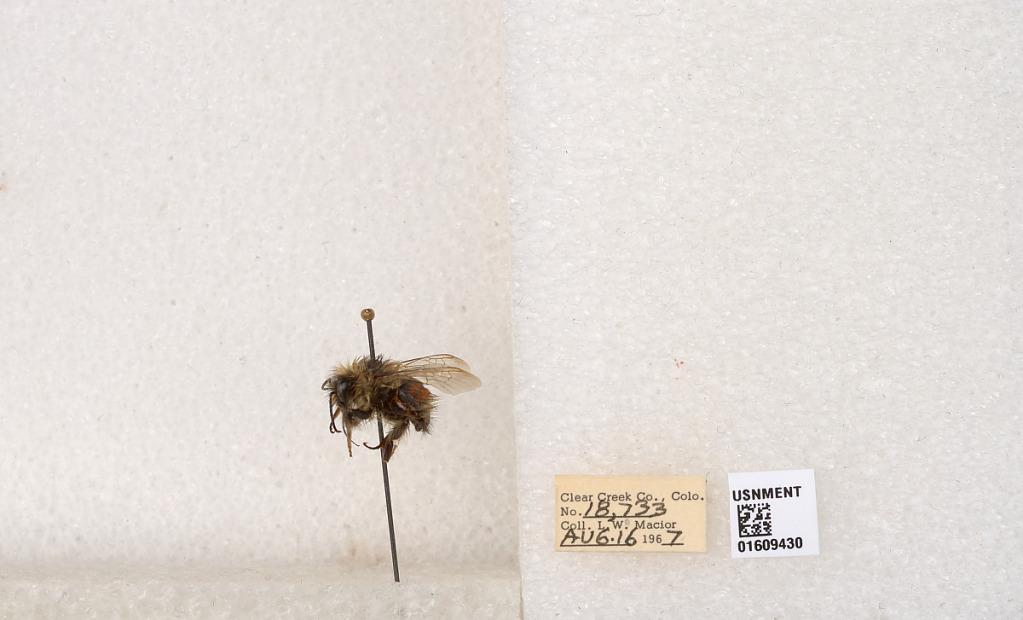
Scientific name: Bombus (Pyrobombus) sylvicola Kirby
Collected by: L. Macior
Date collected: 1967-8-16
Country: United States
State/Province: Colorado
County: Clear Creek
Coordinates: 39.6856, -105.645